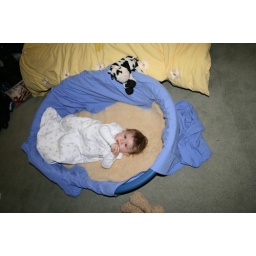
Leo sleeping in dog basket